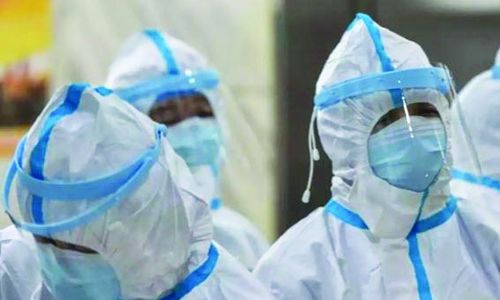
Objects detected:
Mask
Mask
Face_Shield